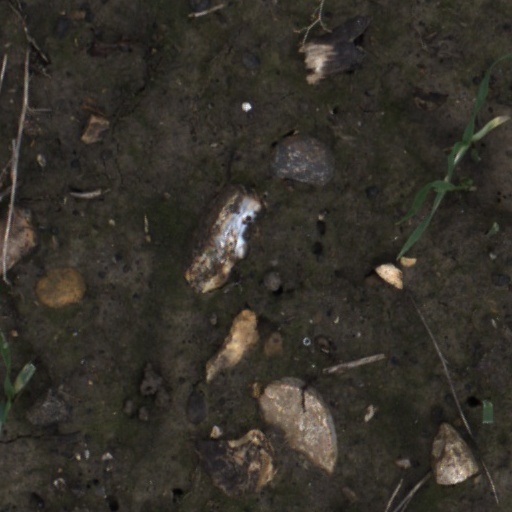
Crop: wheat